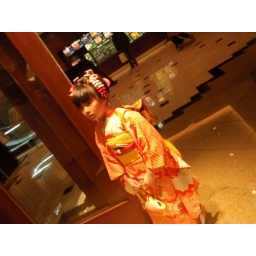
saw a very cute girl in kimono at the hotel lobby...